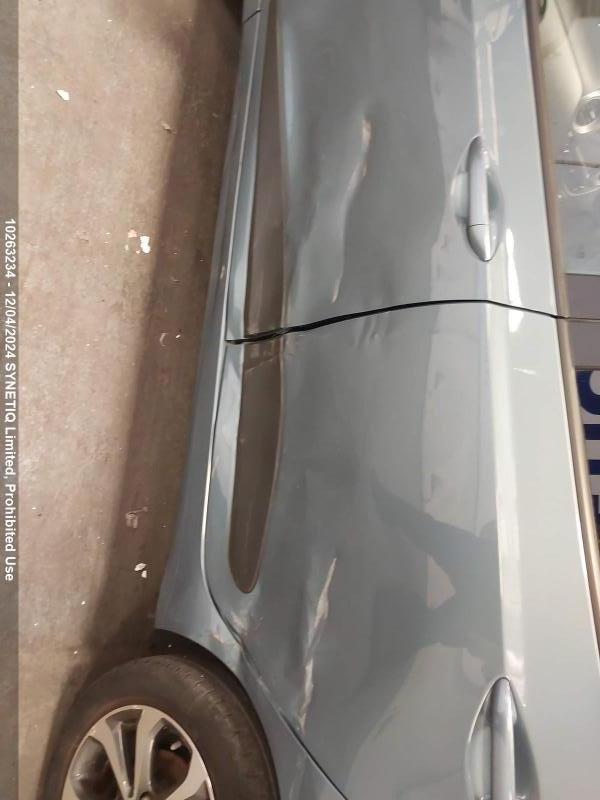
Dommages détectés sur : porte avant gauche, porte arrière gauche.
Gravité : mineur